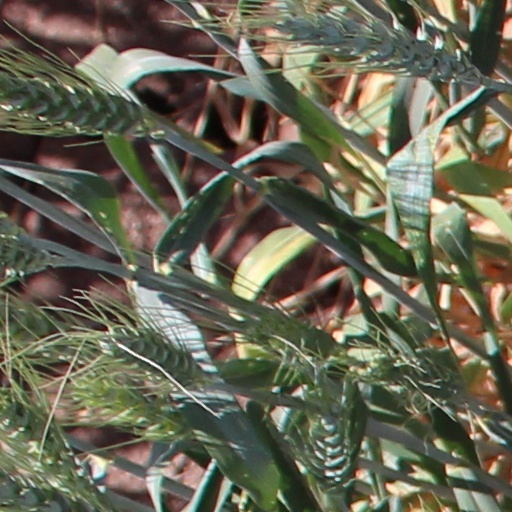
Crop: wheat